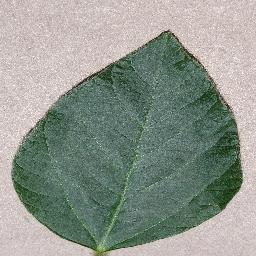
Label: Soybean___healthy